Man cave

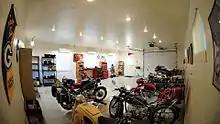
A motorcycle enthusiast's man cave

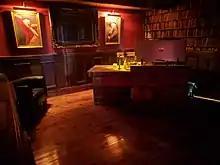
A man cave serving as a home office (5m x 5m size)

A man cave, mancave, or manspace, and less commonly a manland or mantuary is a male retreat or sanctuary in a home, such as a specially equipped garage, spare bedroom, media room, den, basement, or tree house. The term "man cave" describes an area in the home where a man can do as he pleases in a masculine space.